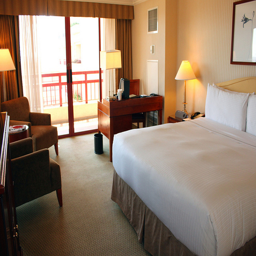
A large bed in a bedroom with chairs and lamps.
A bedroom with a desk, two seats, and a bed.
A well appointed hotel bedroom with a balcony on the back
A hotel room has a balcony and large white bead.
A room with two chairs, a desk, a bed, and a balconu.